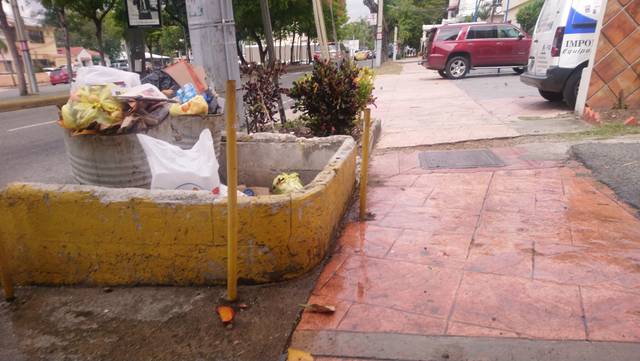
Region: Dominican Republic
Coordinates: 18.468, -69.909